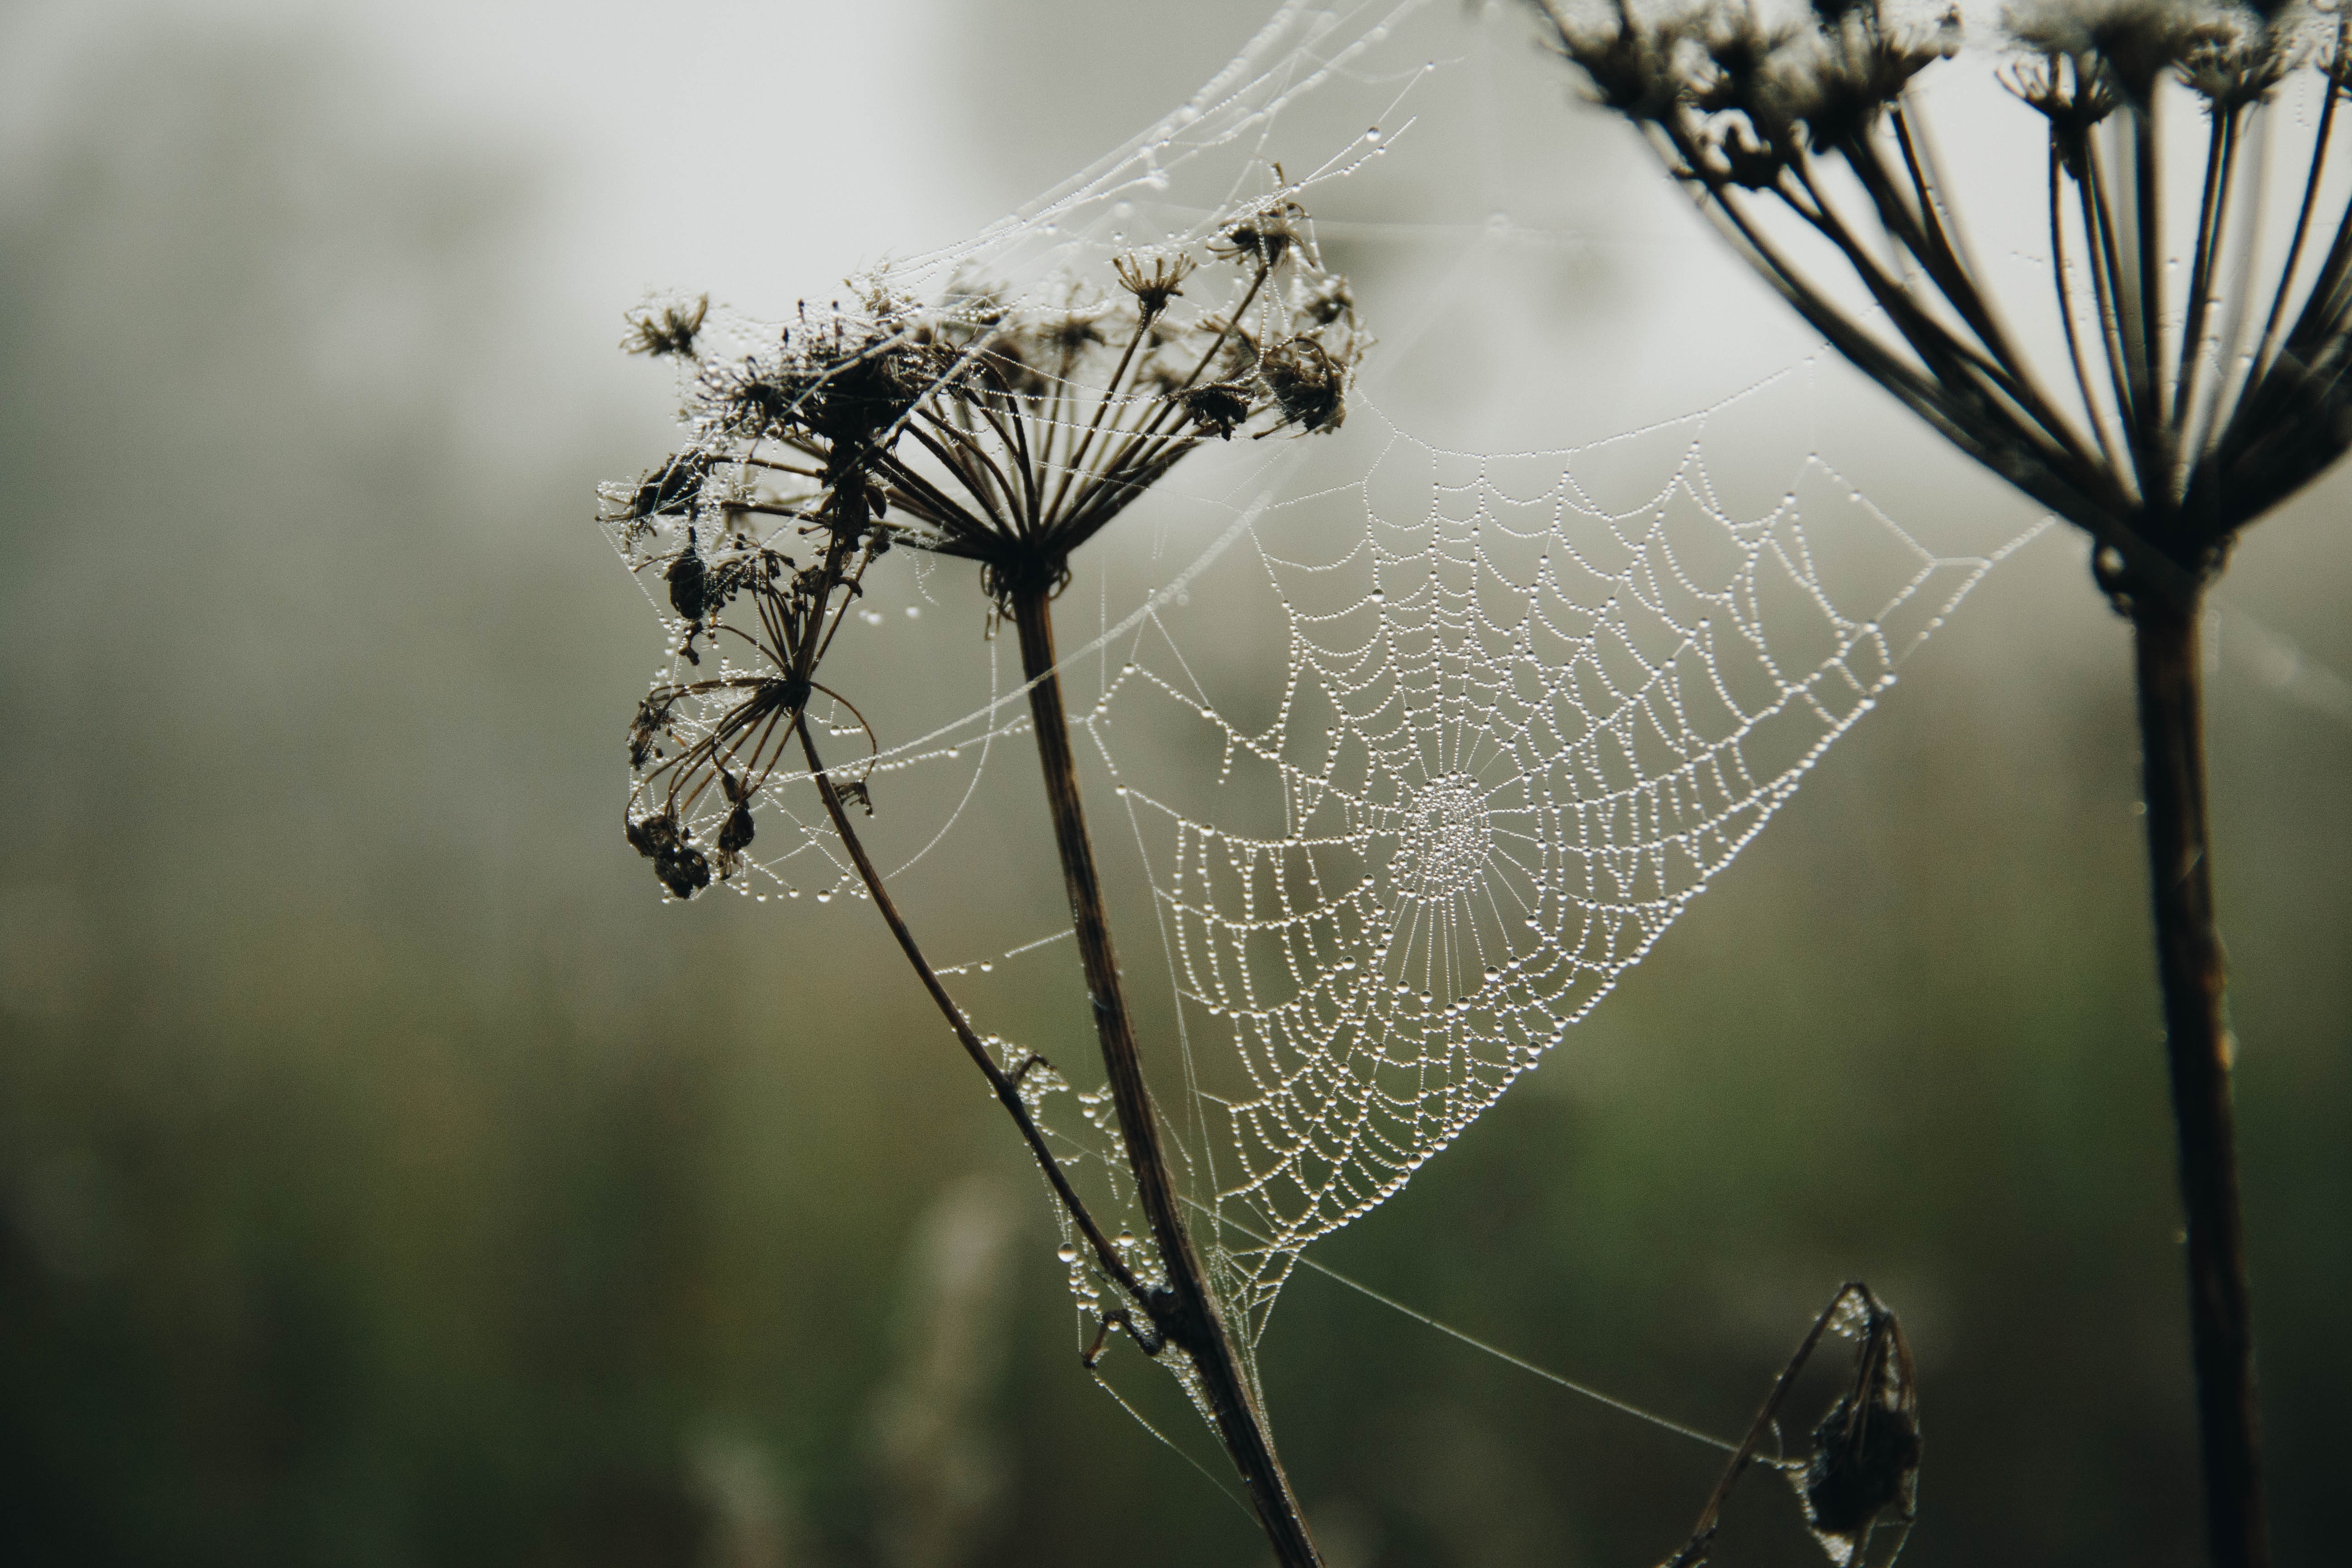
spider web, nature, water, atmospheric phenomenon, plant, flower, morning, Heracleum plant, grass family, close up, plant stem, grass, black and white, twig, parsley family, wildflower, photography, branch, monochrome photography, flowering plant